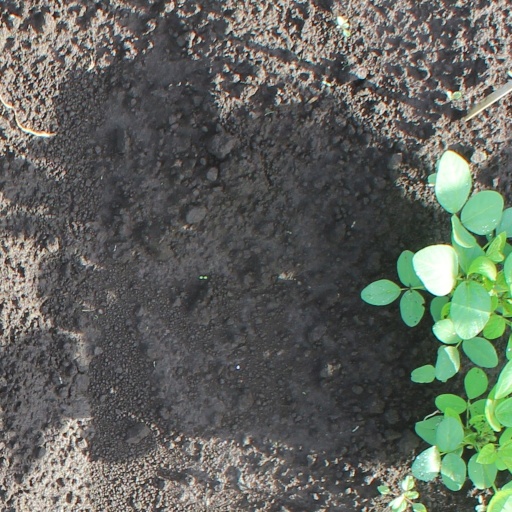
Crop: soybean